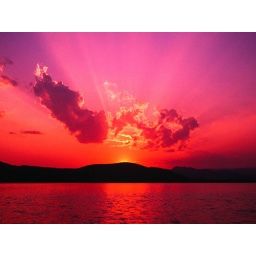
look how the sunlight reflects off the water causing a magnificent color effect in the clouds